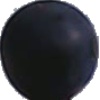
Label: Grape Blue 1